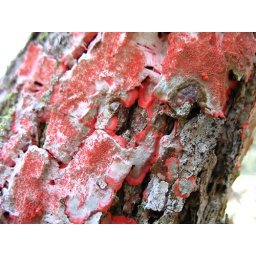
Some cool looking red tree fungus that was covering alot of the trees in the park